Pookkalai Parikkatheergal

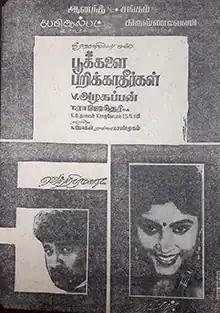
Poster

Pookkalai Parikkatheergal is a 1986 Indian Tamil-language romantic drama film directed by V. Azhagappan. The film stars Suresh and Nadhiya, with Rajeev and Vinu Chakravarthy in supporting roles, with music composed by T. Rajendar. It was released on 29 May 1986.